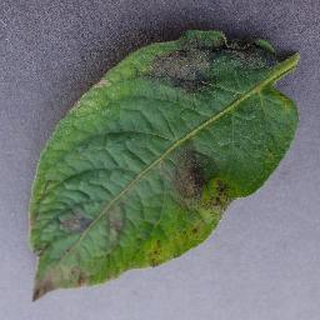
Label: potato_late_blight